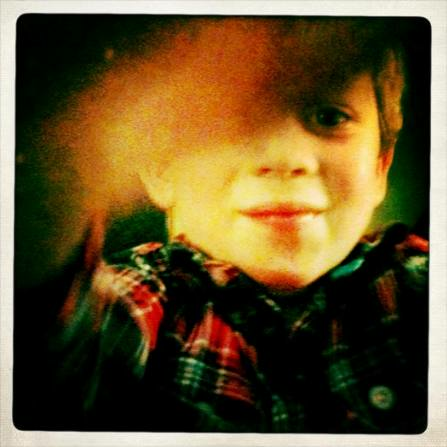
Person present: Yes